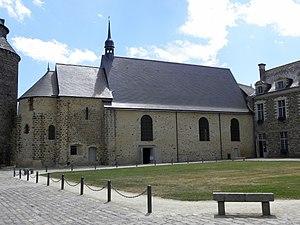
Extérieur de la chapelle Sainte-Marie-Madeleine du château de Châteaugiron (35).